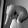
ASL letter: Q